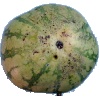
Label: watermelon